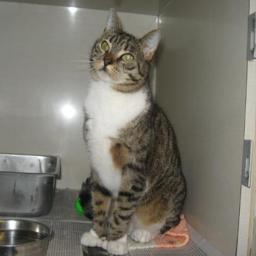
Animal: cats